Linnaea

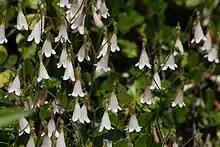
"Linnaea borealis" ssp. "longiflora" in the Mount Baker-Snoqualmie National Forest, Washington, U.S.

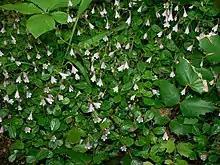
"Linnaea borealis" may form long-persisting clonal colonies

"Linnaea borealis" has a circumpolar distribution in moist subarctic, boreal, or cool temperate forests, extending further south at higher elevations in various mountains, in Europe south to the Alps, in Asia south to northern Japan, and in North America south to northern California and to Arizona and New Mexico in the west, and to West Virginia (and formerly Tennessee) in the Appalachian Mountains in the east.